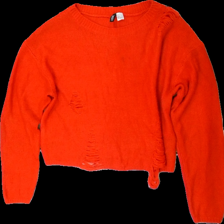
View: front
Type: Sweater
Category: Ladies
Brand: H&M
Brand text on label: divided
Colors: Red
Material: 100% acrylic
Cut: Regular
Size: S
Season: All
Damage location: middle center
Damage 2 location: middle center
Price range: <50
Recommended usage: Export
Description: röd långärmad tjocktröja , lätt nopprig över hela och några lösa trådar
Comment: lös tråd